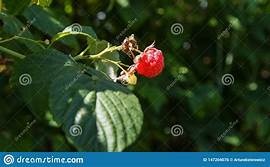
Label: raspberry